Aslı Erdoğan

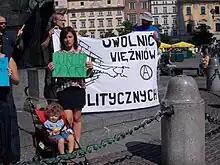
Demonstration in support of Erdoğan, Kraków, September 2016. The banner reads "Release Aslı Erdoğan and the political prisoners of the Turkish regime".

Erdoğan was arrested during the police raid on "Özgür Gündem" on 16 August 2016, for being a member of the advisory board of the newspaper. On 20 August, she was held in pretrial detention. "Özgür Gündem" was quickly succeeded by "Özgürlükçü Demokrasi" ("Libertarian Democracy"), which featured a daily column called 'Aslı’s Friends'. After four months, she was released pending trial. Following the lifting of a travel ban in June 2017, she left Turkey for Germany, where she lives in exile.